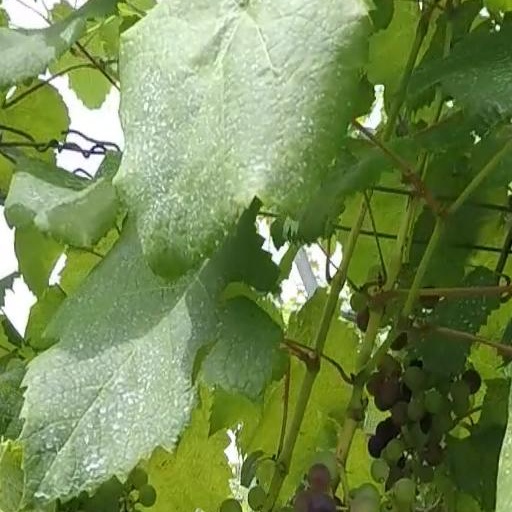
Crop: grape